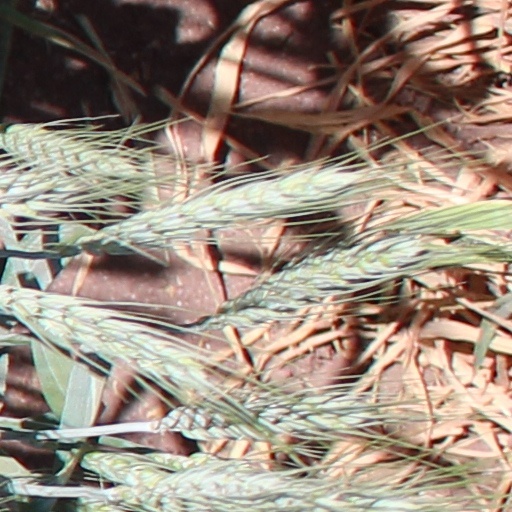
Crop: wheat